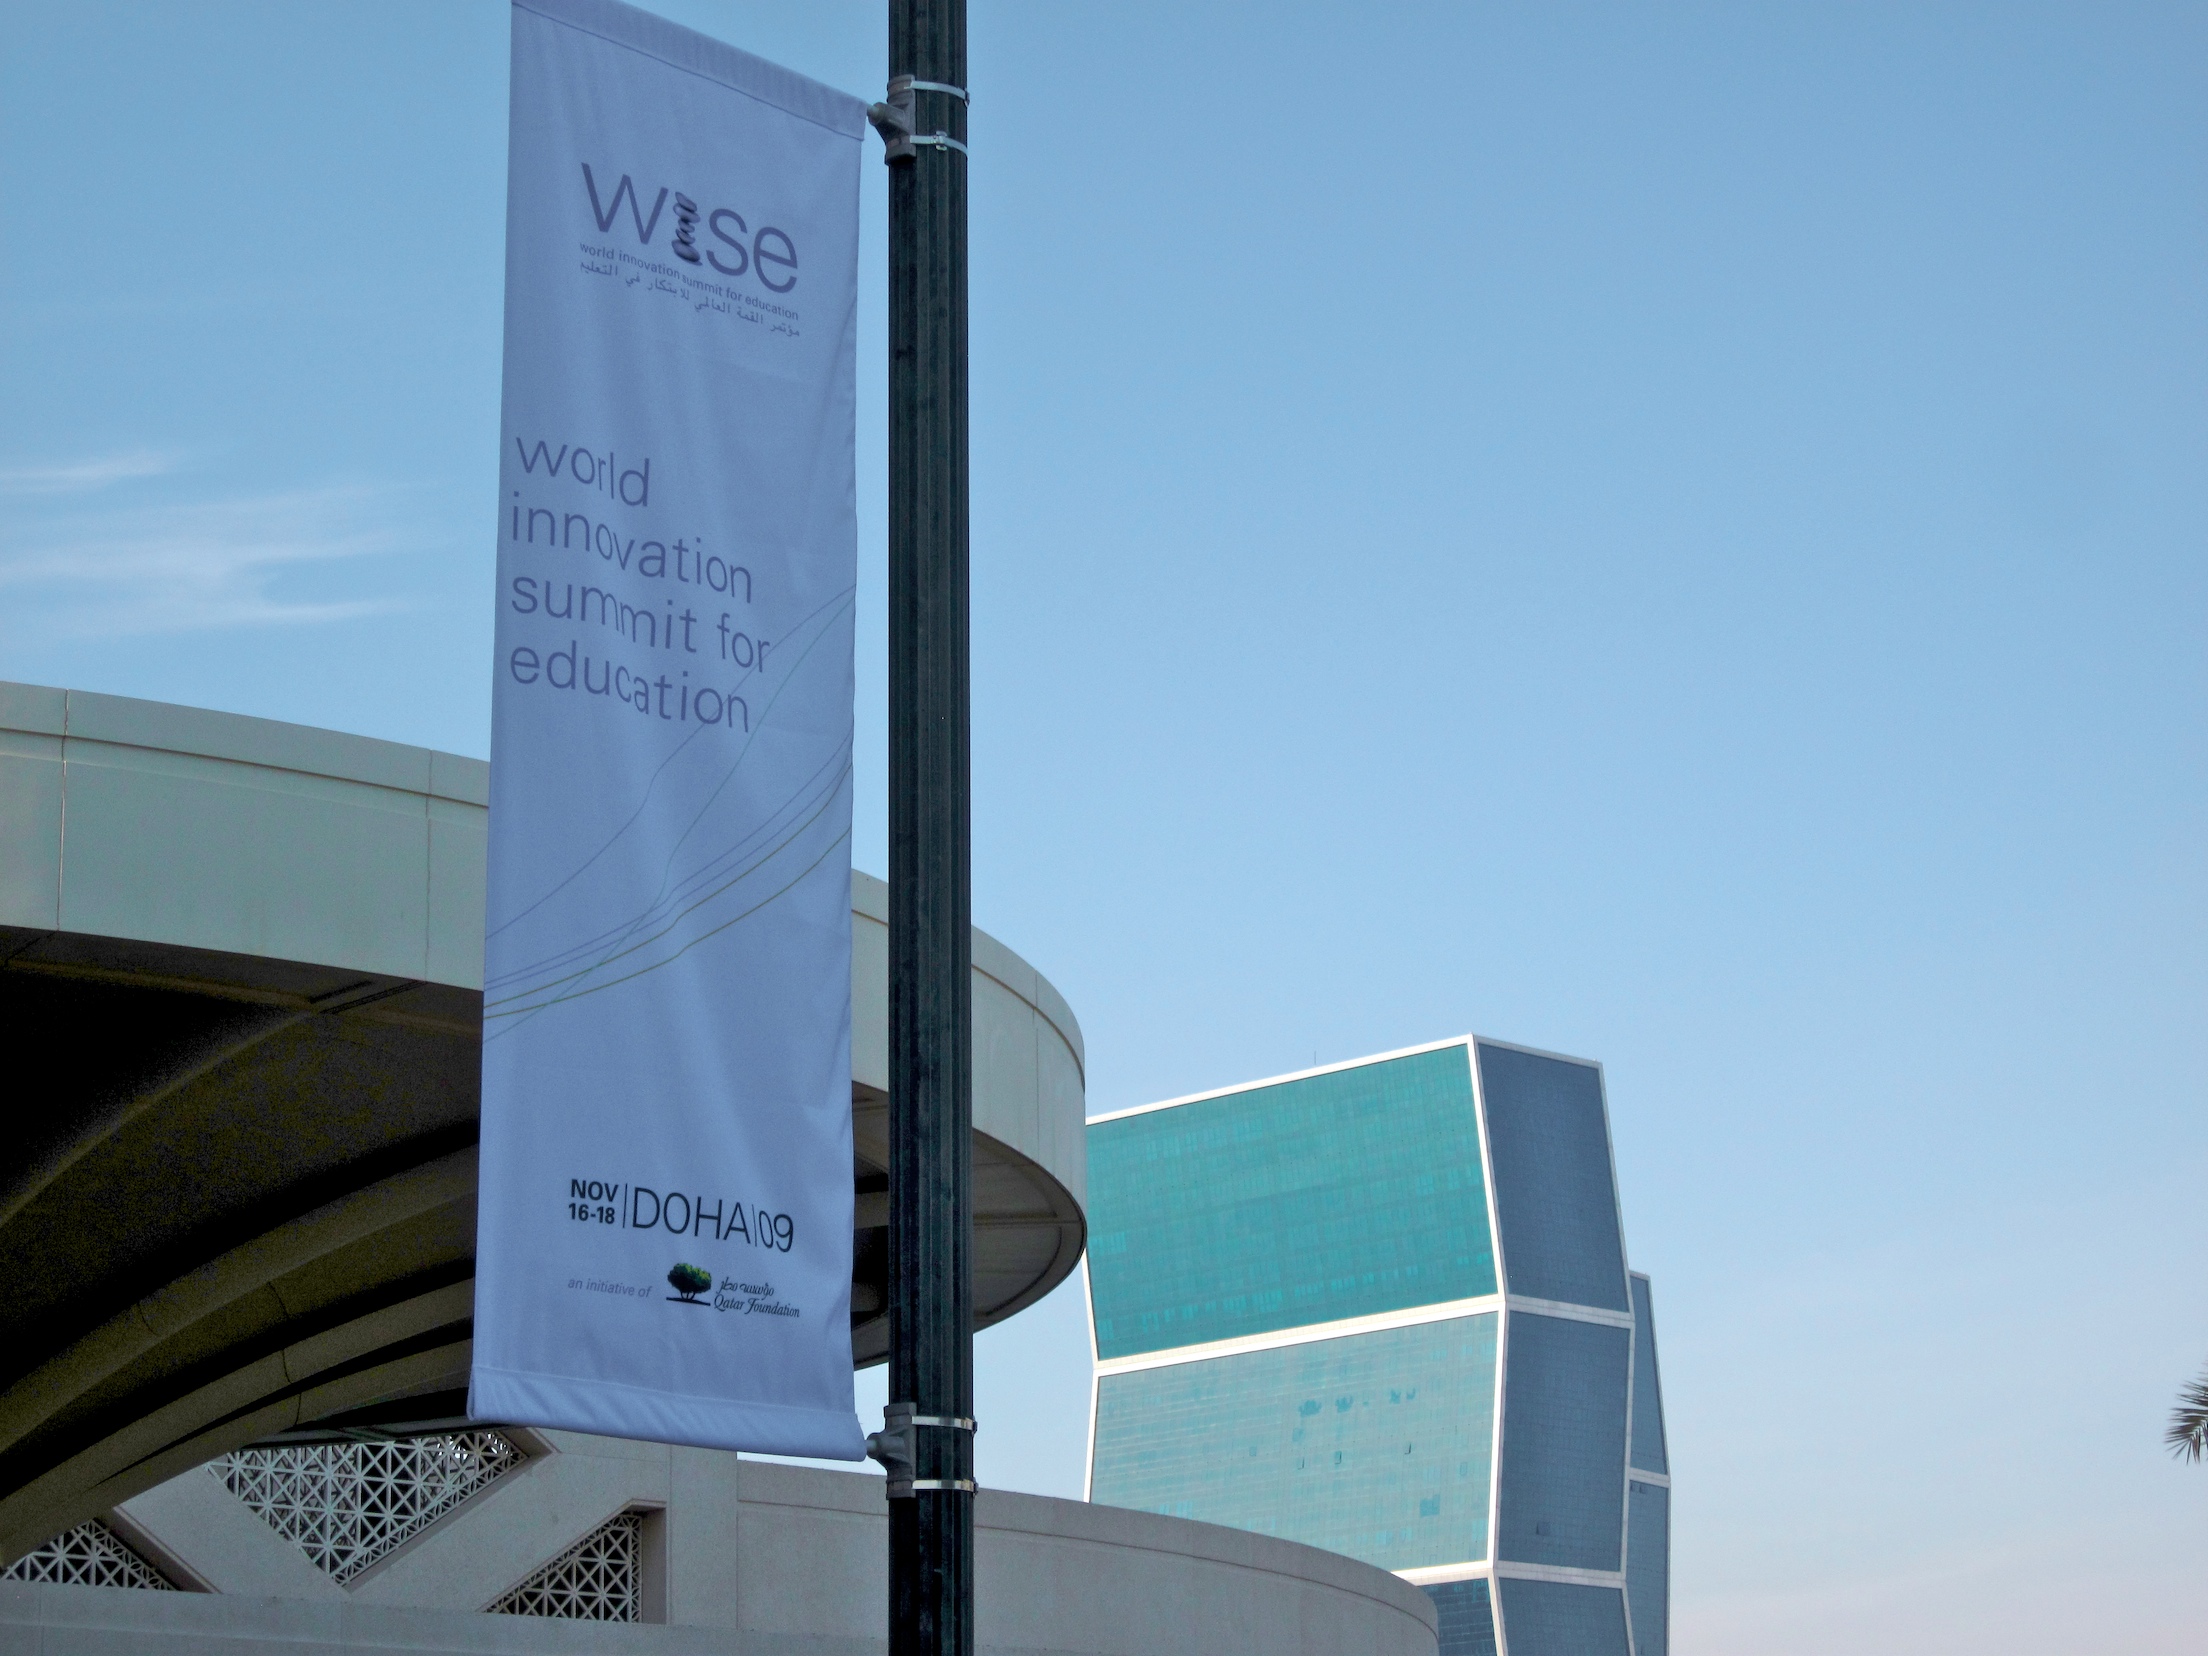
wind, advertising, vehicle, mast, banner, signage, wise09